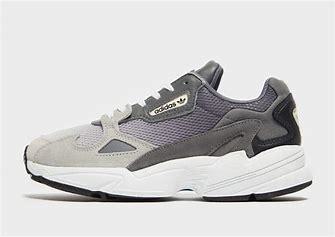
Brand: Adidas
Model: Falcon